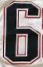
Number: 6